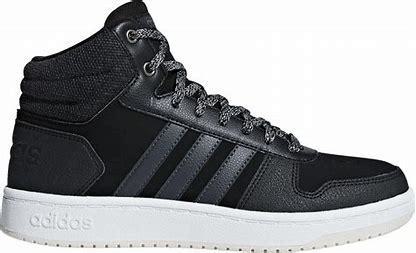
Brand: adidas
Model: NEO Hoops 2 Mid Skate